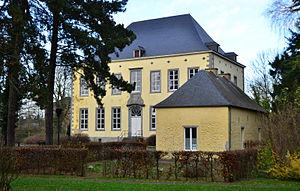
Presbytère de Pont-à-Celles This is a photo of a monument in Wallonia, number: 52055-CLT-0001-01